Nuremberg trials

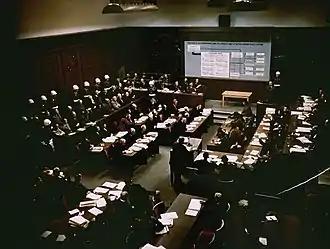
Evidence about Ernst Kaltenbrunner's crimes is presented, 2 January 1946.

Some of the most prominent Nazis—Adolf Hitler, Heinrich Himmler, and Joseph Goebbels—had committed suicide and therefore could not be tried. The prosecutors wanted to try representative leaders of German politics, economy, and military. Most of the defendants had surrendered to the United States or United Kingdom.